Liaoxipterus

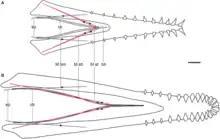
Graphic model of the tongue of "Liaoxipterus" (bottom) in comparison with that of "Haopterus" (top)

The genus is based on holotype CAR-0018, an almost complete but crushed 161 millimetres long mandible (fused lower jaws), which differs from that of all known other ctenochasmatids in its short teeth and low tooth count (eleven per side). Also a detached hyoid is present.